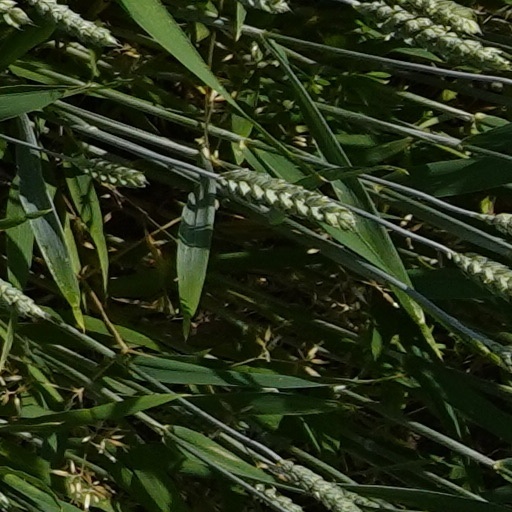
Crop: wheat